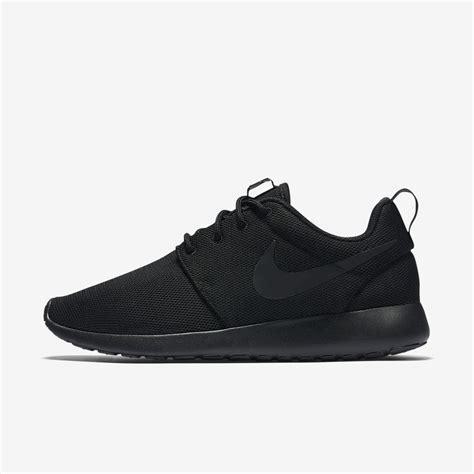
Brand: Nike
Model: Roshe One